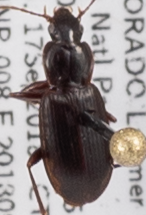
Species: Calathus advena
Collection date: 2018-09-17
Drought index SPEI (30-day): -1.69
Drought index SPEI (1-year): -1.69
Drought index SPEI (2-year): -0.71